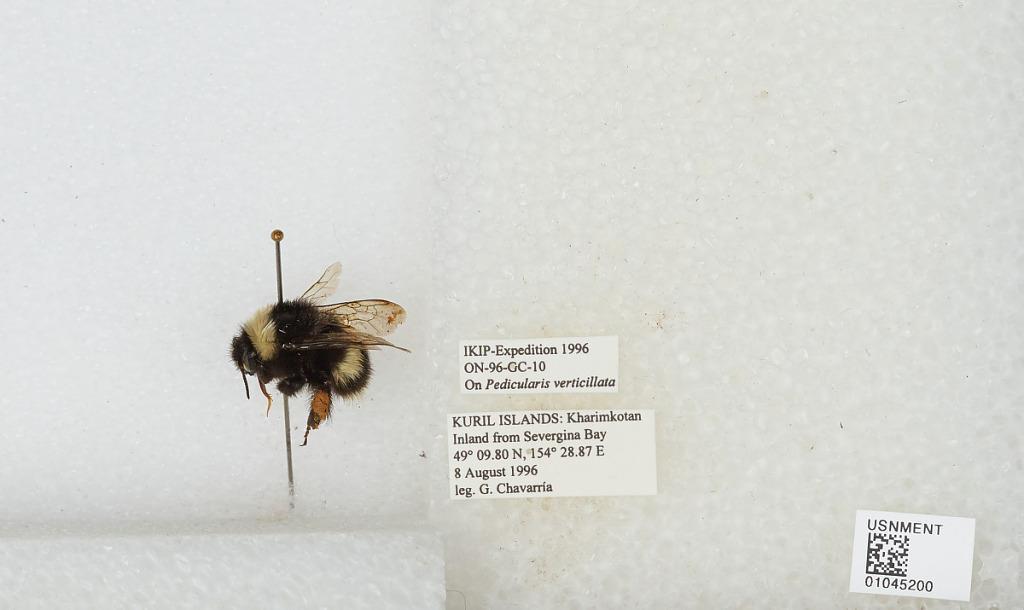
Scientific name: Bombus sp.
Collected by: G. Chavarria
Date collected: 1996-8-8
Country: Russia
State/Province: Sakhalin
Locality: Kuril Islands, Kharimkotan Island, inland from Severgina Bay
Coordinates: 49.1633, 154.481